4th Infantry Regiment (Lithuania)

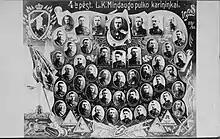
Regiment's officers in 1928

4th Infantry Regiment, later the 4th Infantry Regiment of the Lithuanian King Mindaugas was a Lithuanian Army infantry regiment that existed from 1918 to 1940 and was located in Panevėžys.